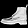
Label: Ankle boot